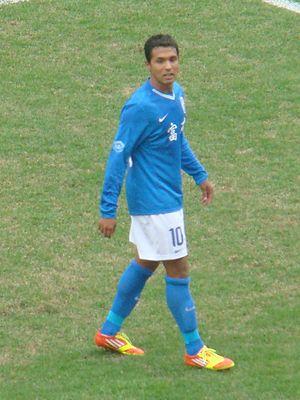
Davi Rodrigues de Jesus est un footballeur brésilien né le 6 avril 1984.